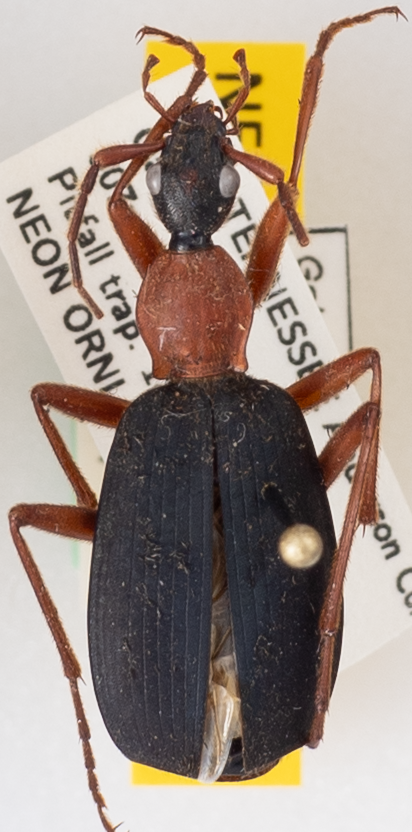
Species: Galerita bicolor
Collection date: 2020-07-14
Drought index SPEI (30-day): -0.04
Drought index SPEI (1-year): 1.642
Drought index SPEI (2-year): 2.09